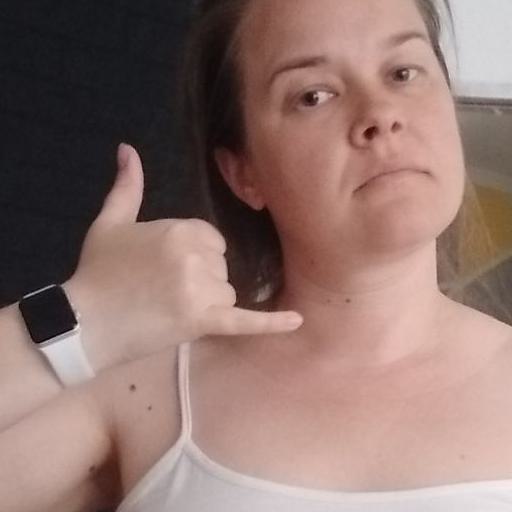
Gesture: call